Mru people

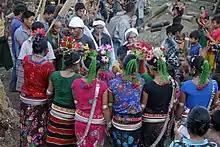
Women performing the Chiasotpoi dance.

Men wear Burmese jackets, called "Kha-ok", and a cloth on their heads that does not cover its top. These two pieces of clothing are bought from Indian hawkers. They cover the lower part of their bodies with a loincloth, which is tied around the waist twice and passed between the thigh with both ends hanging downwards, one at the front and the other at the back. The loincloth is made by themselves.